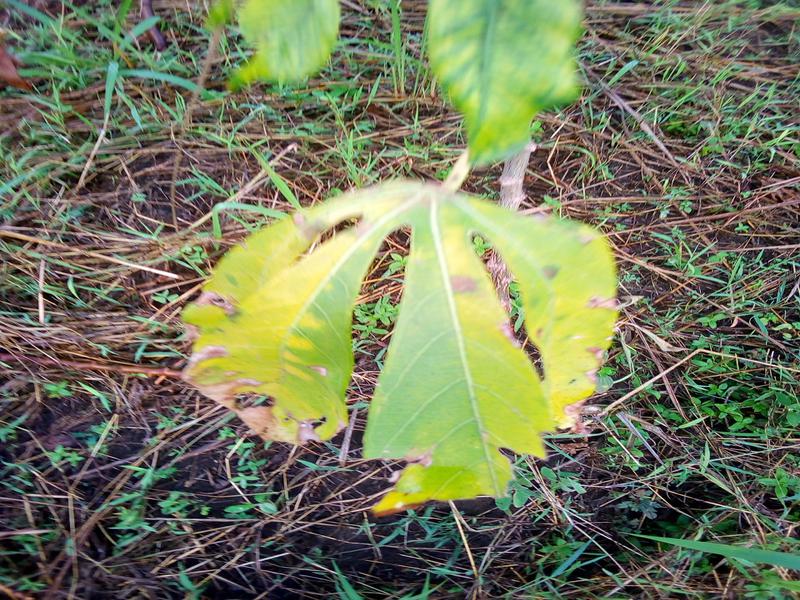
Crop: cassava
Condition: bacterial_blight